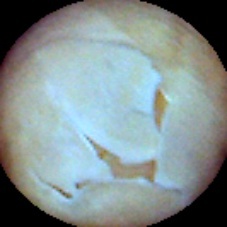
Label: Skin-damaged